Matsudaira Nobuyasu

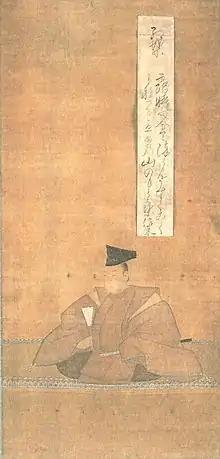
Portrait

was the eldest son of Matsudaira Ieyasu. His "tsūshō" ("common name") was . He was also called , because he had become the lord of in 1570. Because he was a son of Tokugawa Ieyasu, he is often referred to, retroactively, as .